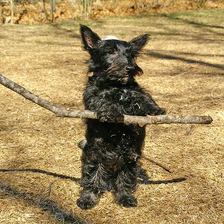
Species: dog
Breed: scottish terrier